Françafrique

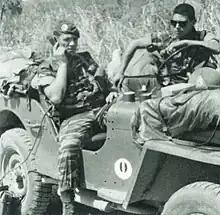
French radio operator in a jeep during Operation Léopard

After decolonisation, France established formal defence agreements with many francophone countries in sub-Saharan Africa. These arrangements allowed France to establish itself as a guarantor of stability and hegemony in the region. France adopted an interventionist policy in Africa, resulting in 122 military interventions that averaged once a year from 1960 to the mid-1990s and included countries such as Benin (Operation Verdier in 1991), Central African Republic (Operation Barracuda in 1979 and Operation Almandin in 1996), Chad (Opération Bison in 1968–72, Opération Tacaud in 1978, Operation Manta in 1983 and Opération Épervier in 1986), Comoros (Operation Oside in 1989 and Operation Azalee in 1995), Democratic Republic of Congo (Operation Léopard in 1978 and Operation Baumier in 1991 when it was Zaire, and Operation Artemis in 2003), Djibouti (Operation Godoria in 1991), Gabon (1964 and Operation Requin in 1990), Ivory Coast (Opération Licorne in 2002), Mauritania (Opération Lamantin in 1977), Republic of Congo (Opération Pélican in 1997), Rwanda (Operation Noroît in 1990–93, Operation Amaryllis in 1994 and Opération Turquoise in 1994), Togo (1986), Senegal (prevent a "coup d'état" in 1962) and Sierra Leone (Operation Simbleau in 1992). France often intervened to protect French nationals, to put down rebellions or prevent coups, to restore order or to support particular African leaders.